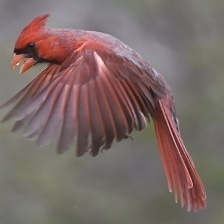
Species: NORTHERN CARDINAL
Scientific name: CARDINALIS CARDINALIS